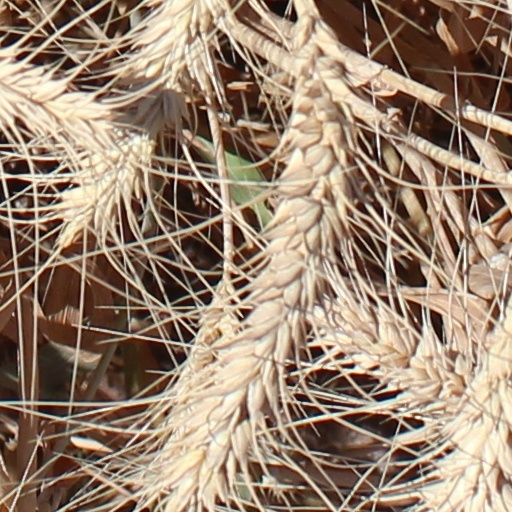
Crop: wheat